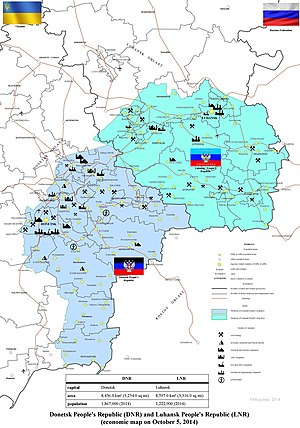
Folkerepublikken Donetsk
Kort over Folkerepublikkerne Donetsk og Lugansk.
Folkerepublikken Donetsk er en selverklæret statsdannelse i det østlige Ukraine, der grænser op til Rusland, udråbt den 7. april 2014 af flere hundrede aktivister, der havde overtaget kontrollen med den regionale administrationsbygning i byen Donetsk, hovedsæde for Donetsk oblast, og over rådhuset i samme by. Udover at have besat bygninger i Donetsk havde pro-russiske separatister også sikret sig kontrol over positioner i en række andre byer i oblastet, herunder Mariupol, Horlivka, Slovjansk, Kramatorsk, Jenakijeve, Makijivka, Druzjkivka og Zjdanivka.